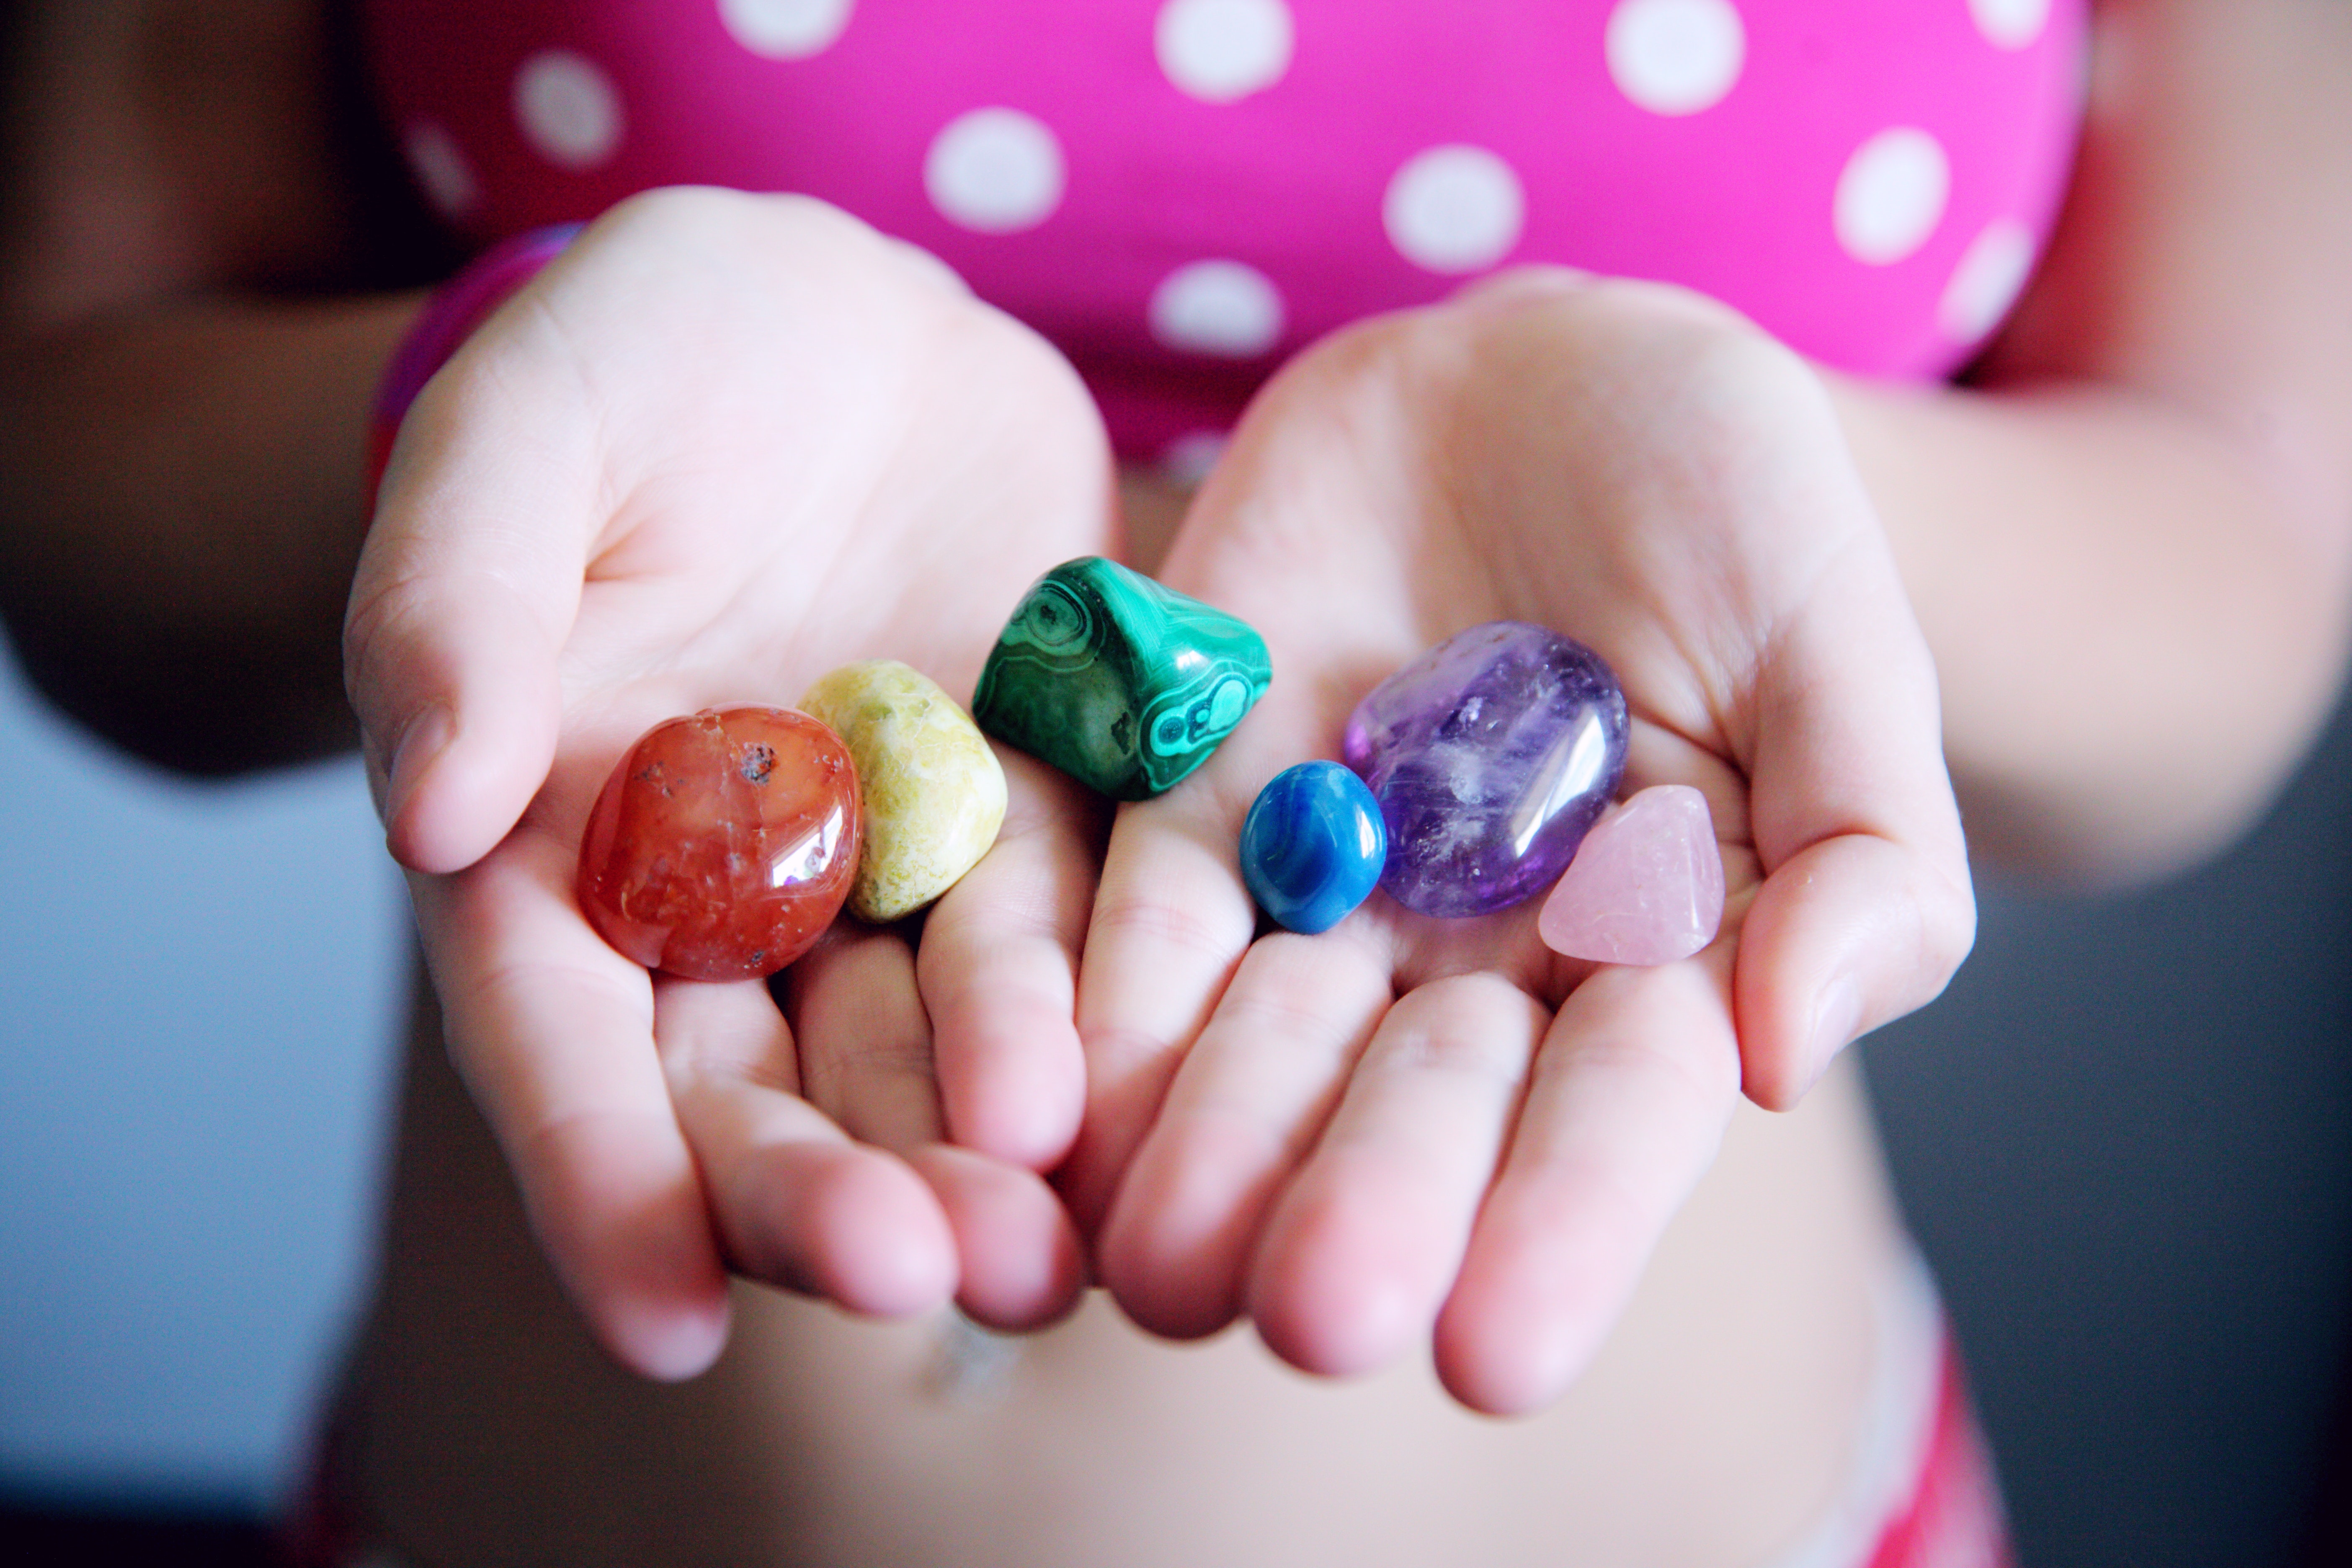
hand, sweetness, nail, finger, pink, child, food, confectionery, play